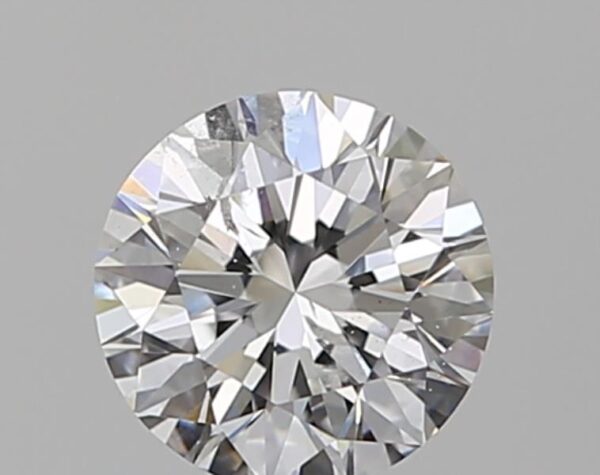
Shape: round
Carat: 0.6
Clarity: SI2
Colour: D
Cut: EX
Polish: EX
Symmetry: EX
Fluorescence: M
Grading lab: GIA
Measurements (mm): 5.35 x 5.38 x 3.37